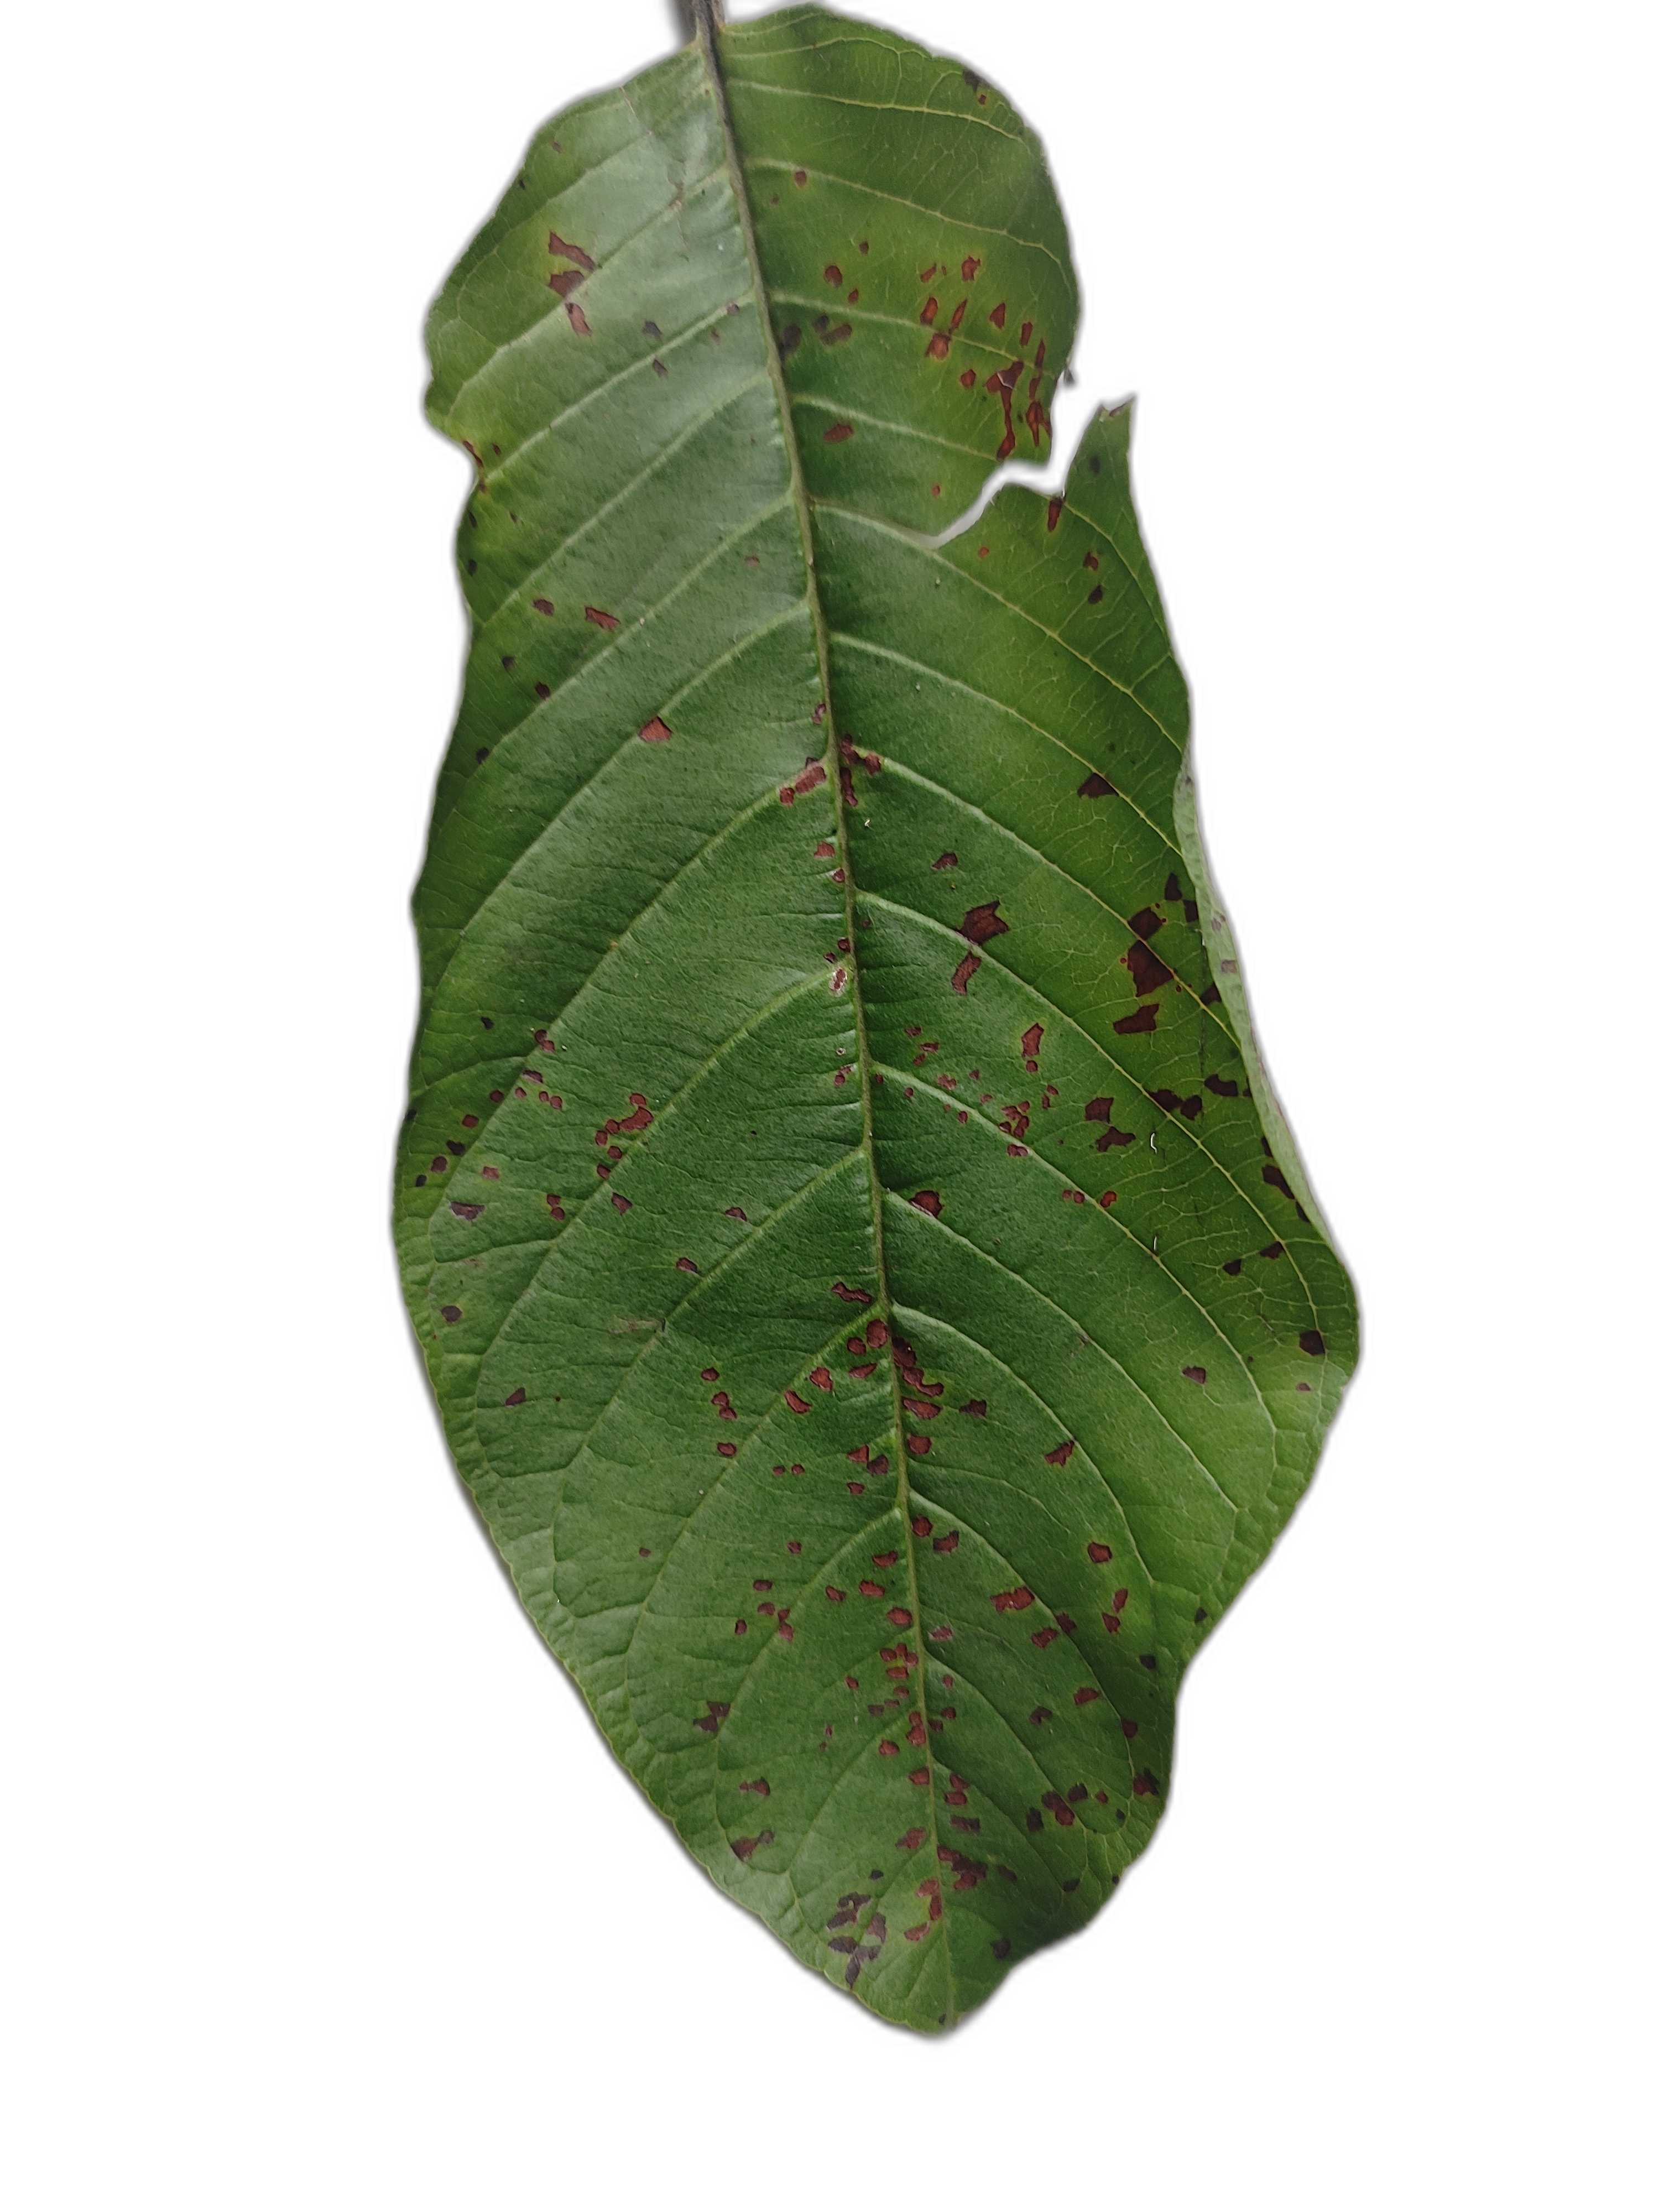
Plant part: leaf
Disease: Dot